Rylsky Uyezd

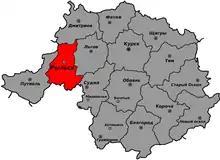
map of Rylsky uyezd

Rylsky Uyezd was one of the subdivisions of the Kursk Governorate of the Russian Empire. It was situated in the western part of the governorate. Its administrative centre was Rylsk.